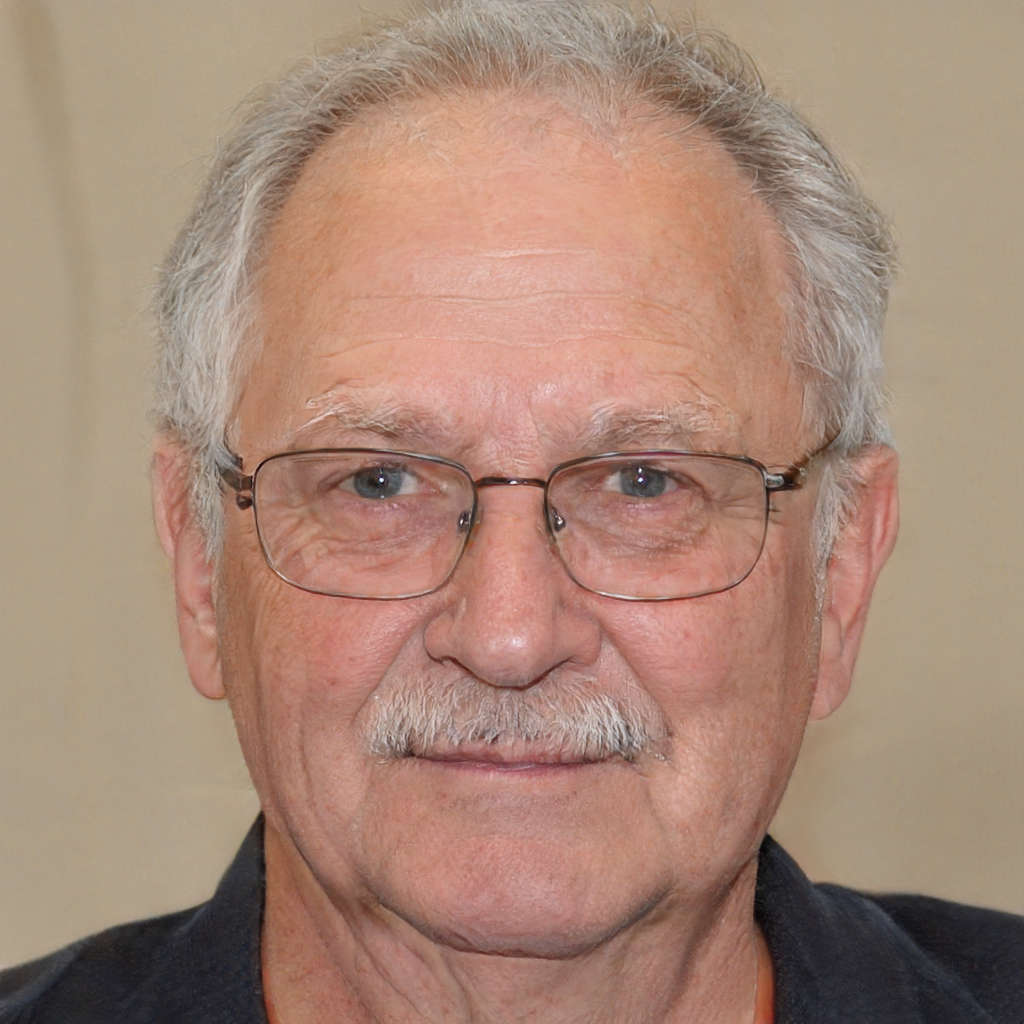
Gender: Male